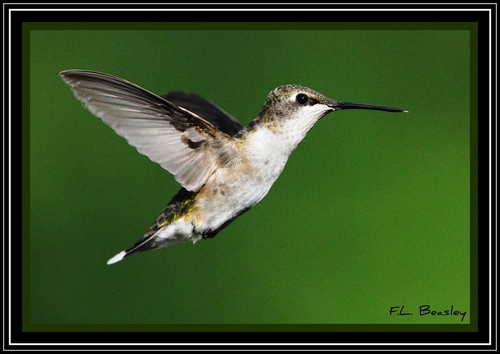
this bird has a very long beak in contrast to its body.
the bird has a long slender black bill with a small body covered in white and yellow feather.
the belly of the small bird is white, and its bill is very long and very skinny.
this is a tiny white and brown bird with a huge long flat black bill compared to its body.
this is a very small bird, with an exceptionally long and very skinny black bill.
this bird has wings that are black with a white body
this small bird has a white belly and brown back, a short tail, and a long, pointed bill.
a small bird with a long black bill, black eyes, white throat, breast and belly, and dark grey wings.
this is a very tiny bird with long wings and a very long skinny black bill.
a bird with a white belly and throat and a very long needle-shaped black bill.
Species: Ruby Throated Hummingbird